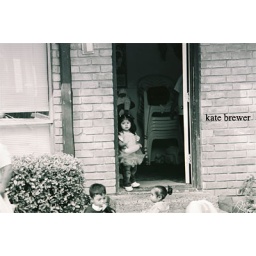
little girl in door